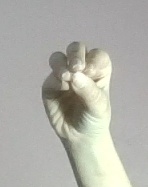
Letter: ha